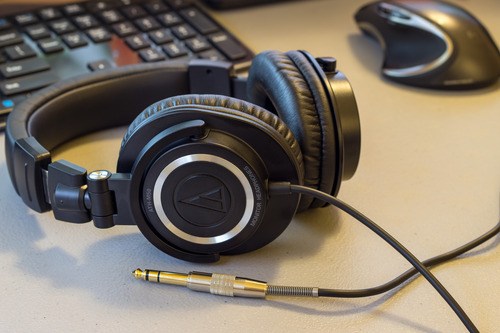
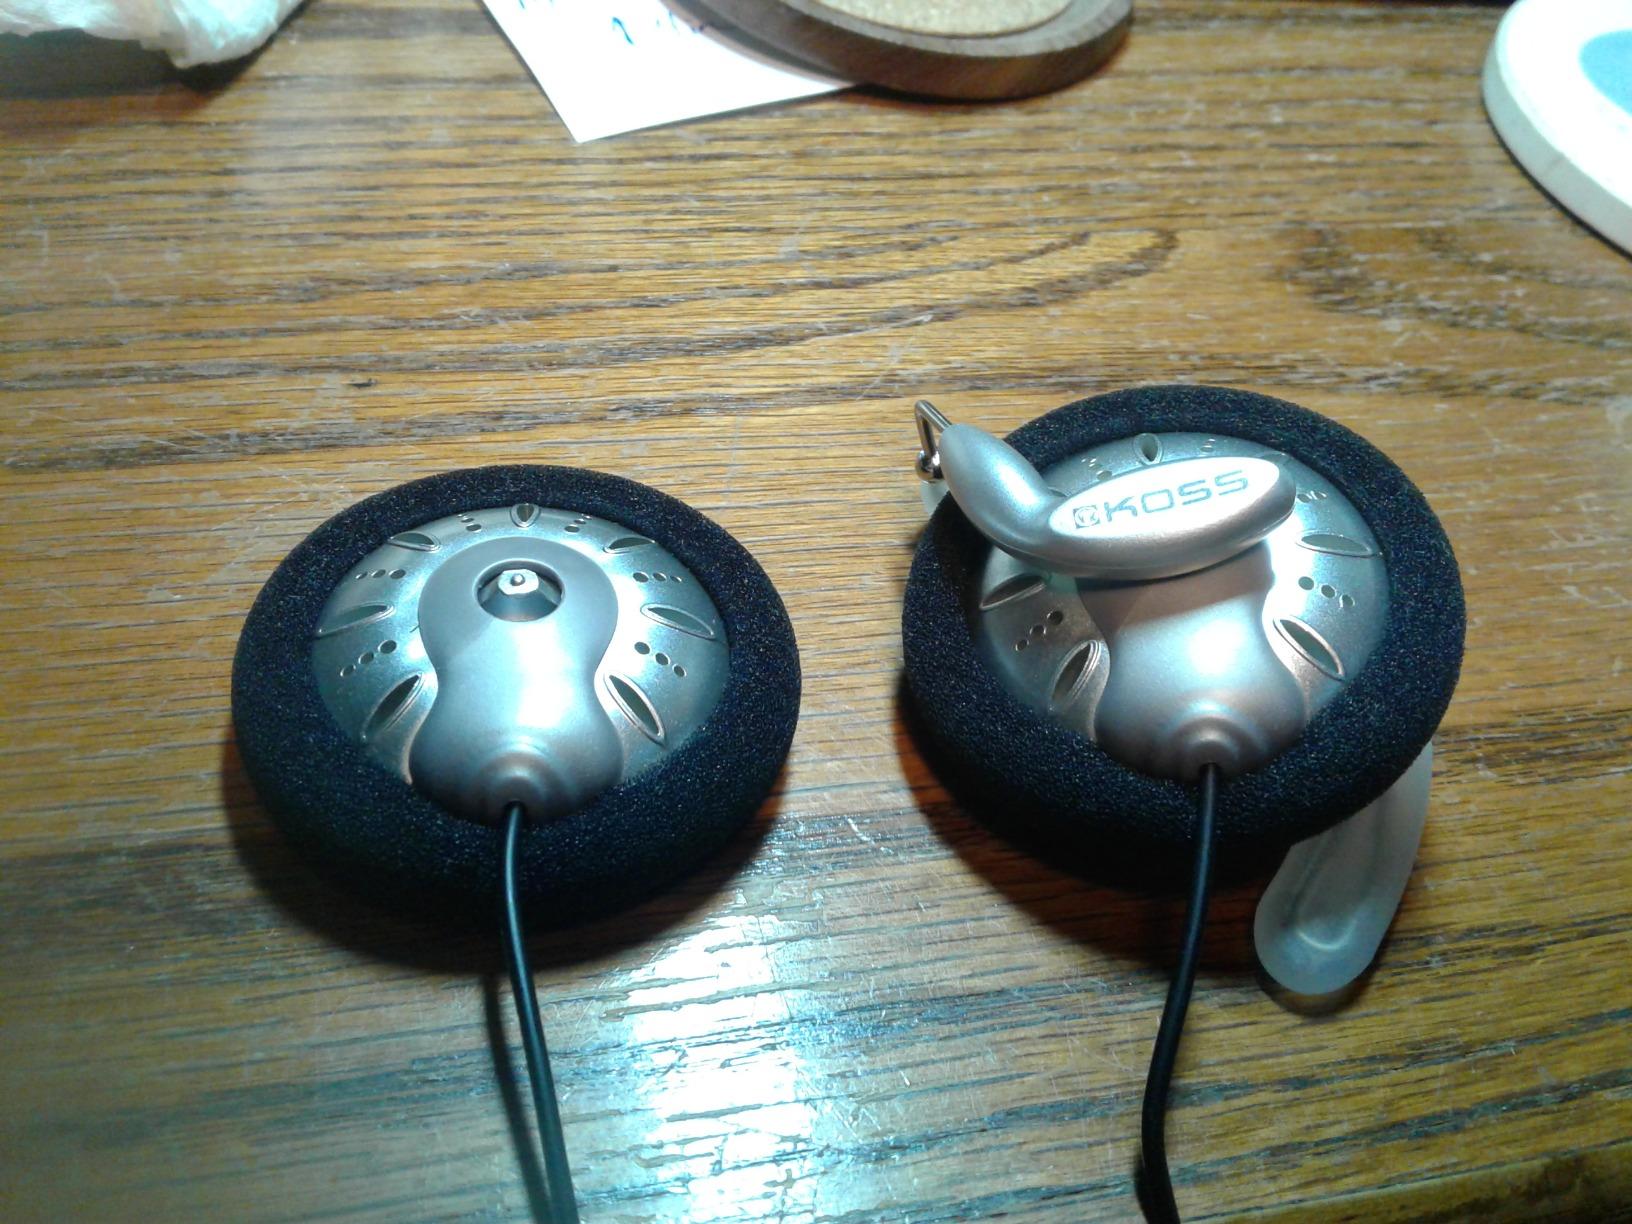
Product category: headphones
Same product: no